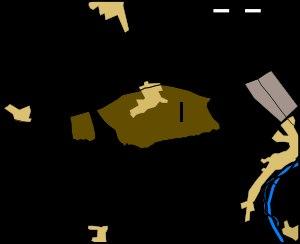
Messines est une ville néerlandophone à facilités de Belgique située dans la Région flamande en Province de Flandre-Occidentale.